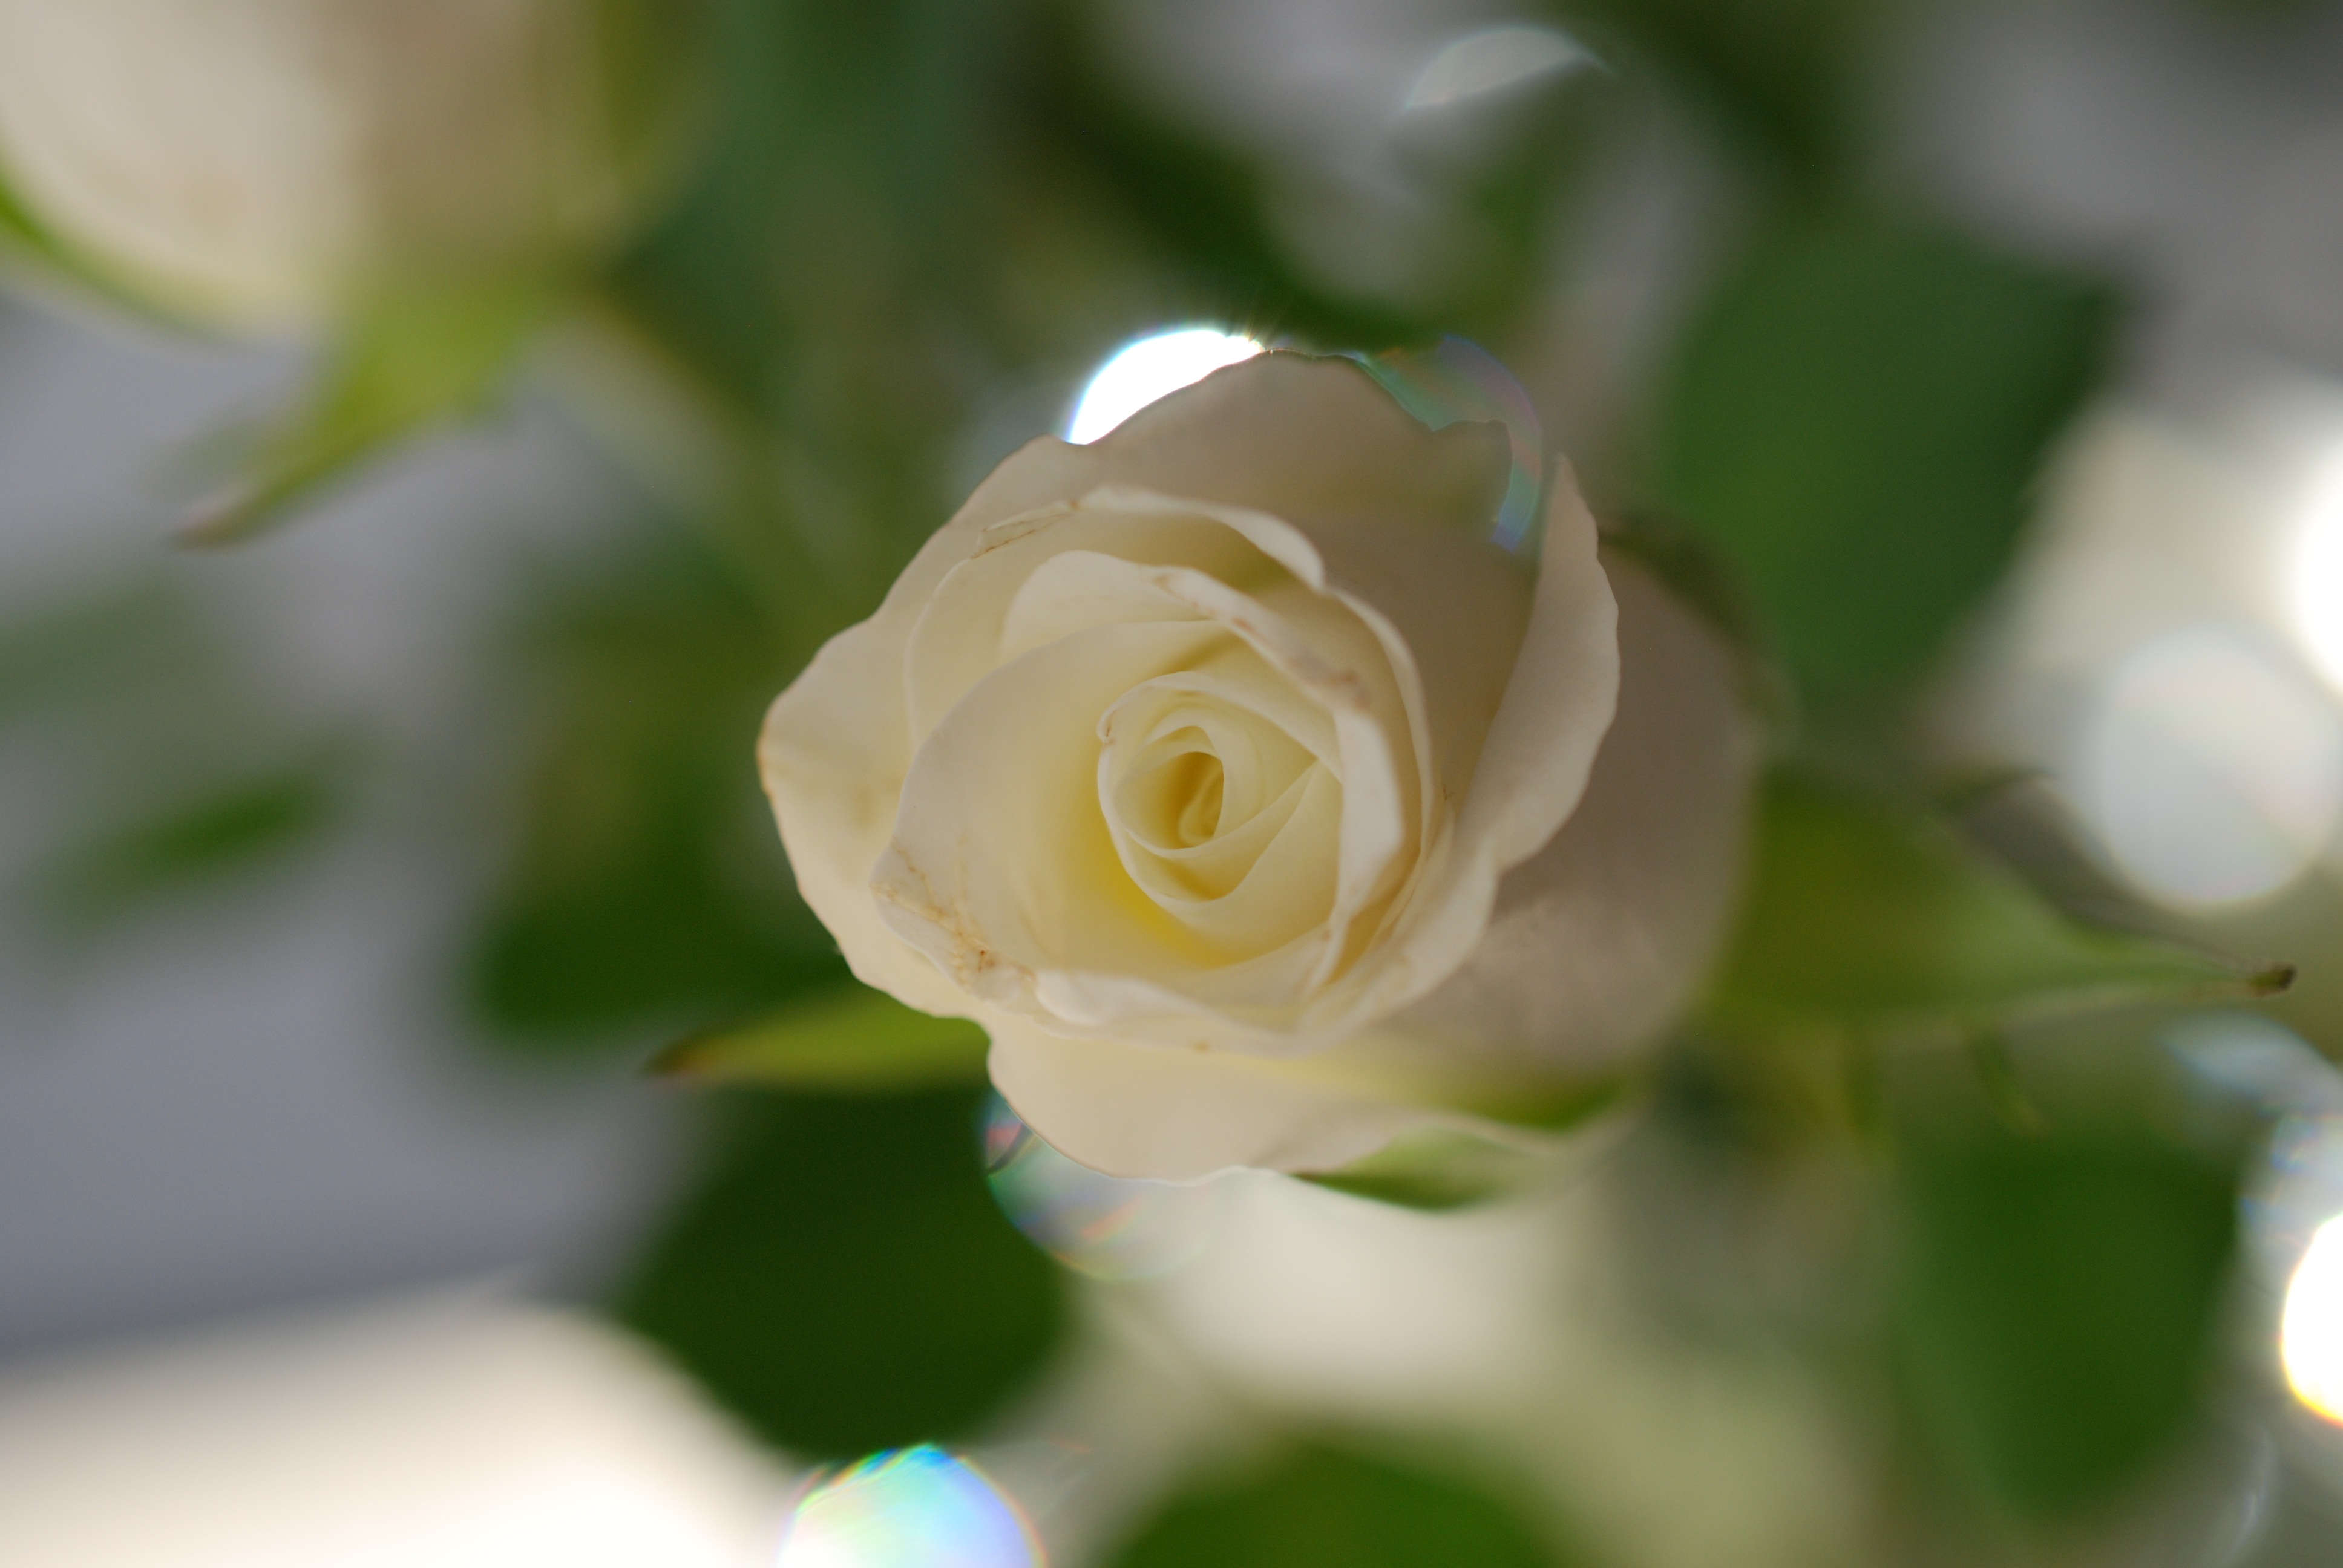
blossom, plant, white, photography, flower, petal, rose, green, botany, yellow, flora, button, close up, bud, macro photography, white rose, flowering plant, garden roses, rose family, shrub rose, plant stem, land plant, rose order